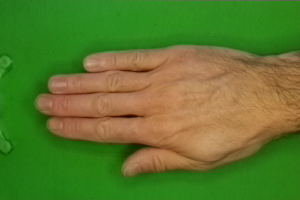
Label: paper